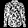
Label: Shirt